Warren Hughes

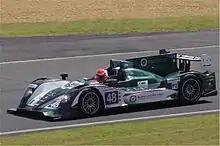
Warren Hughes, Le Mans 24 Hours, 2012

For 2002, MG entered the BTCC from the beginning of the season, with Gareth Howell and Colin Turkington hired for a two-team effort. Although Hughes won two races that year, one more than Reid, he was only able to finish sixth overall, two places behind Reid. None of the MGs were able to consistently match the works Vauxhall Astra Coupes, despite the Astra frequently suffering engine failures. Reid, Hughes and Kane also entered that year's 24 Hours of Le Mans, but once more retired, this time due to gearbox failure after 129 laps.